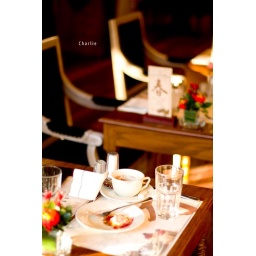
table & cup by Charlie